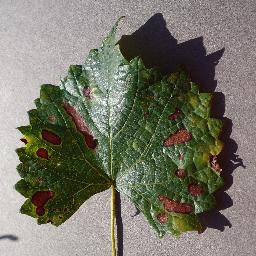
Label: Grape___Esca_(Black_Measles)